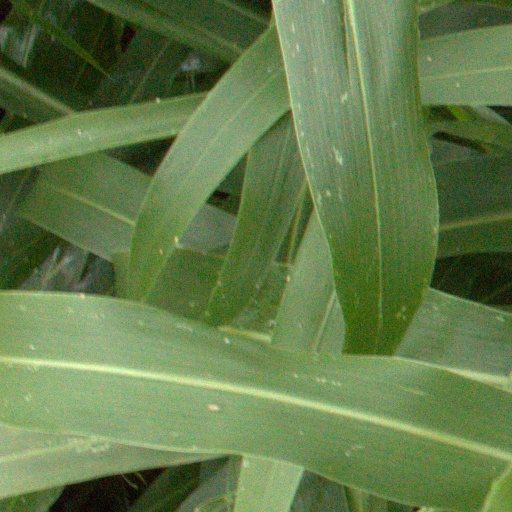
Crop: sorghum